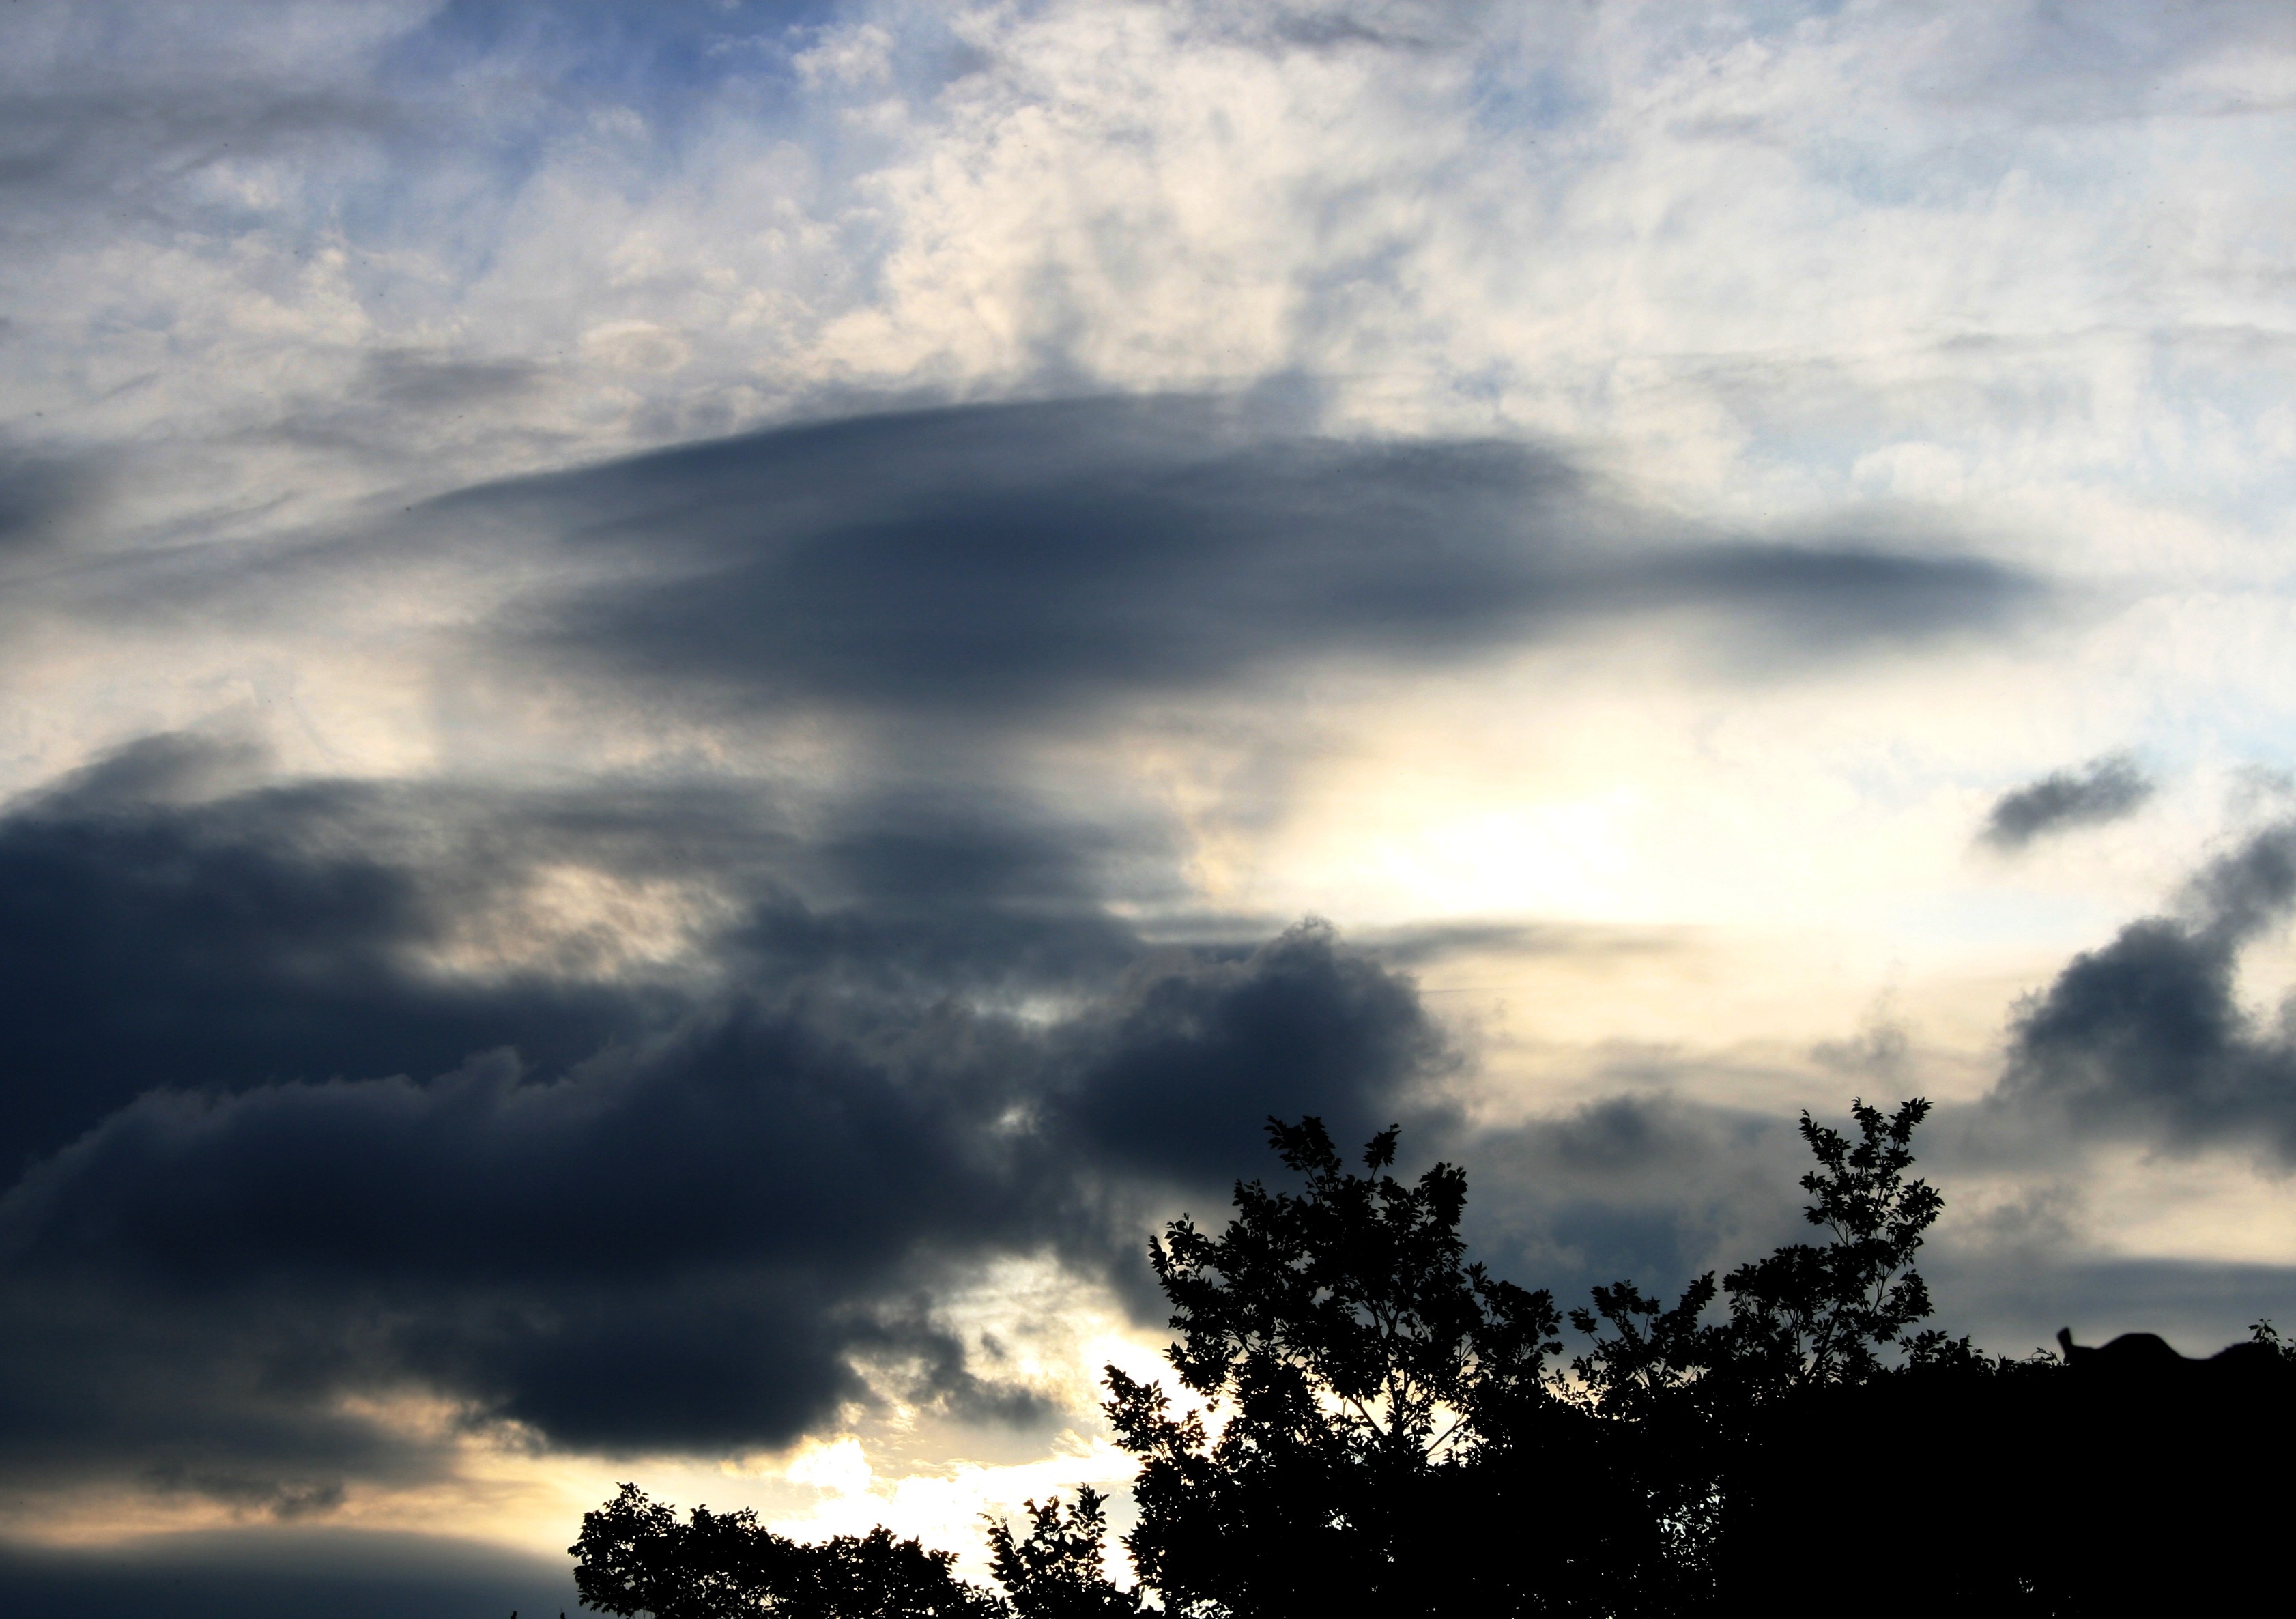
horizon, cloud, sky, sunset, sunlight, morning, building, dawn, atmosphere, dusk, evening, cumulus, darkness, luminescent, trees, clouds, afterglow, meteorological phenomenon, light patches, dark areas, radient, bush tops